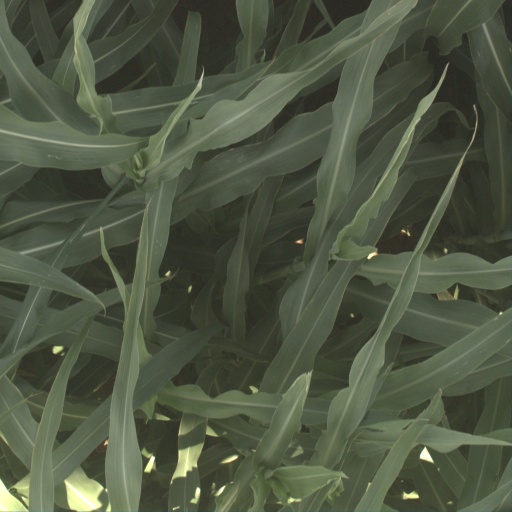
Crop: sorghum